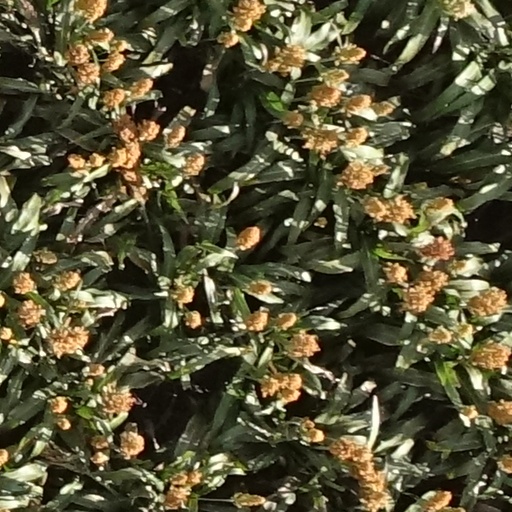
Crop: sorghum